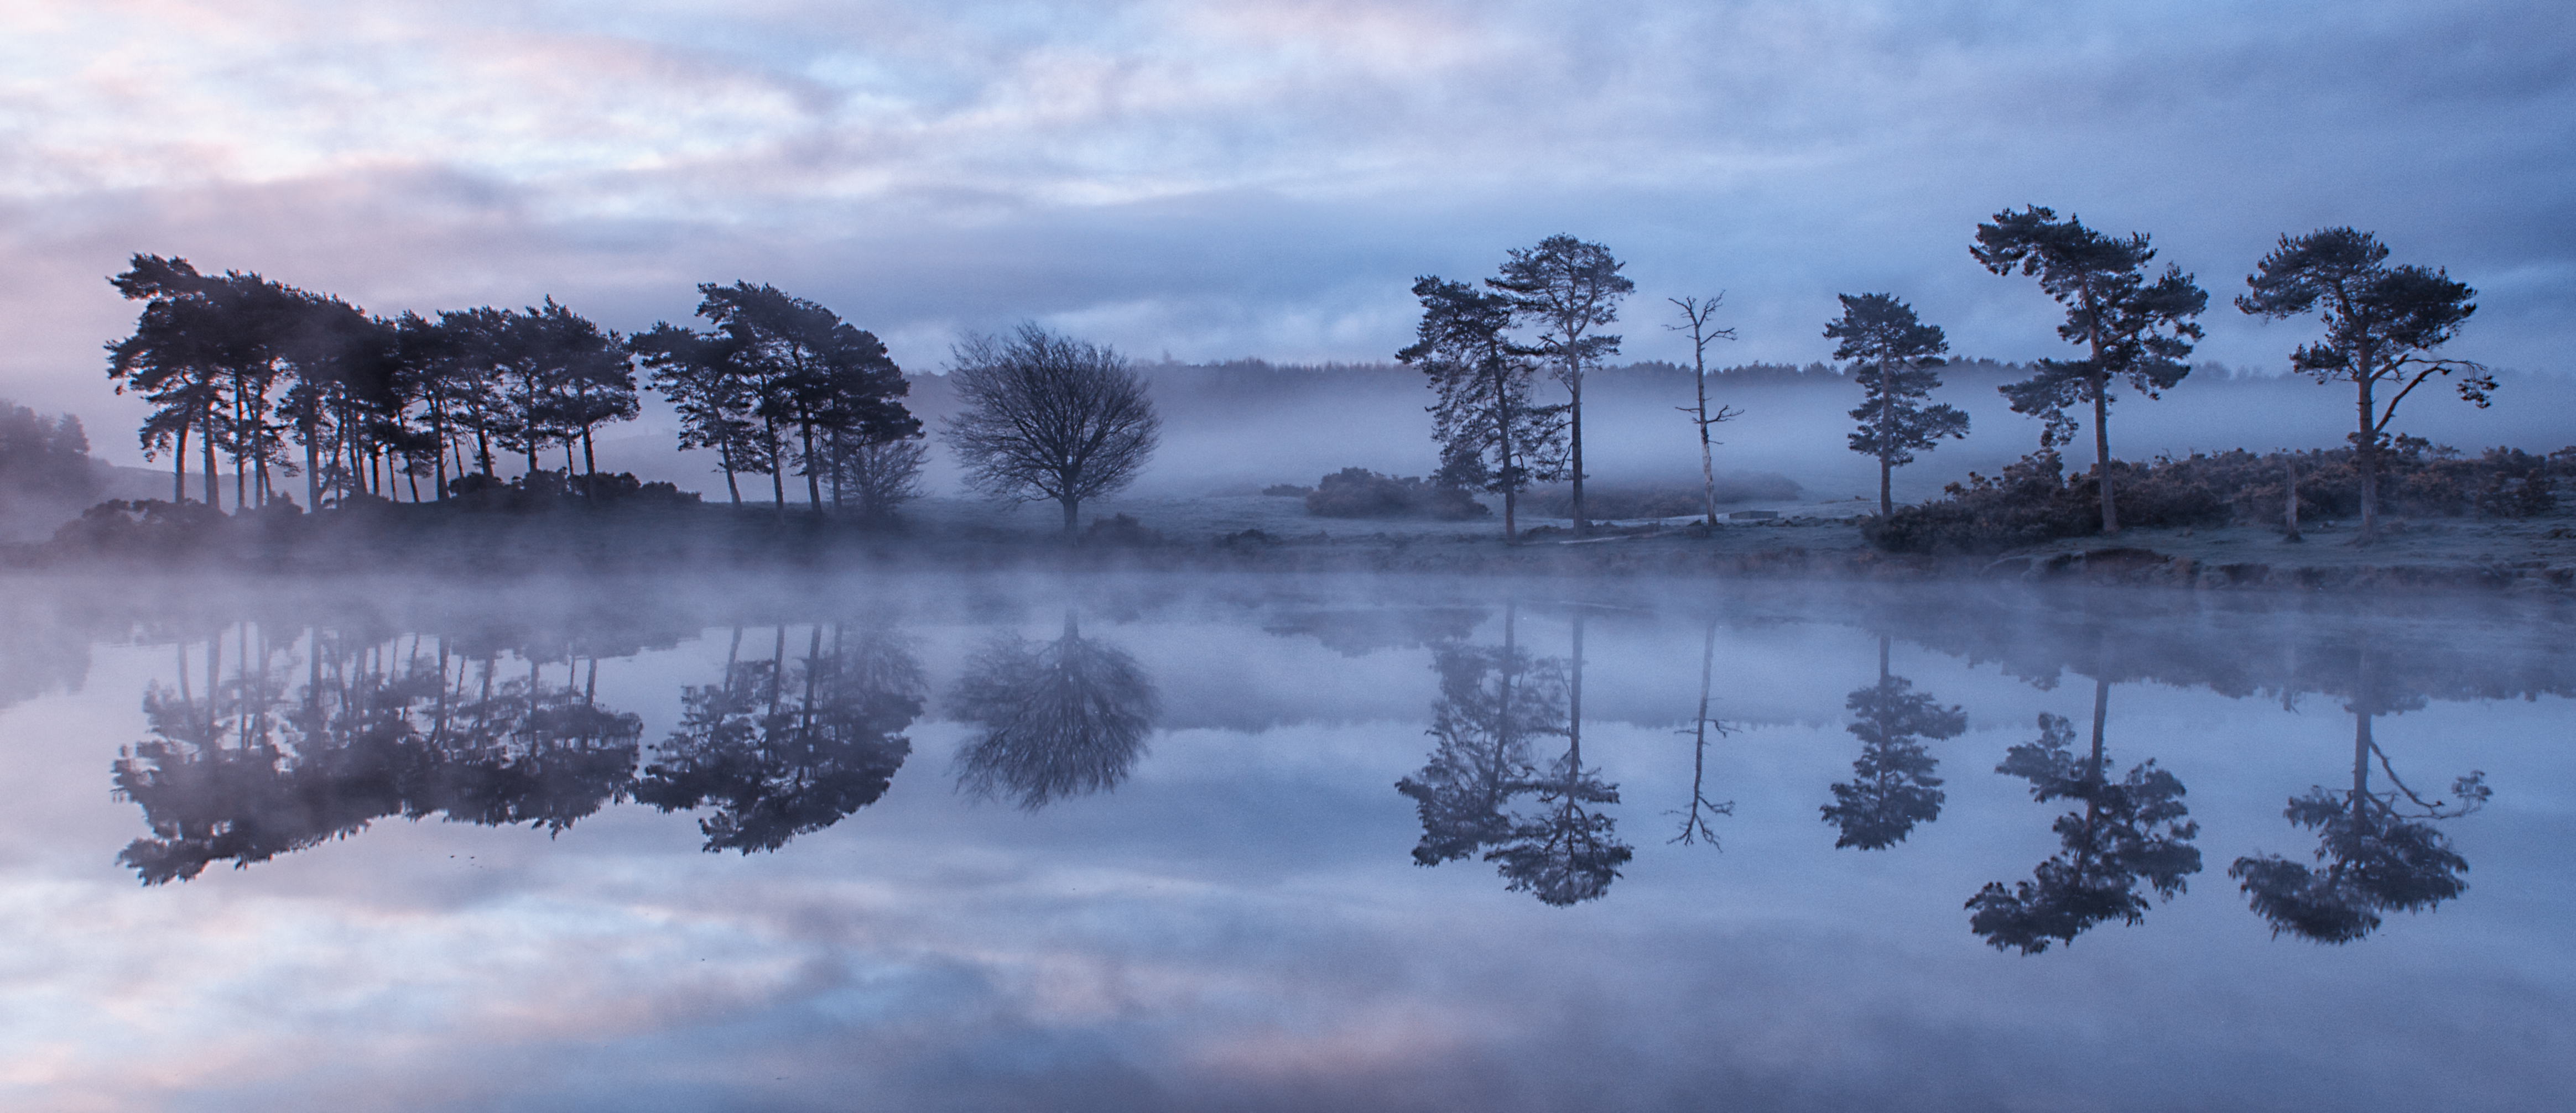
landscape, tree, nature, mountain, snow, winter, cloud, sky, fog, mist, morning, lake, frost, dawn, dusk, evening, reflection, weather, season, reflections, scotland, renfrewshire, knappsloch, atmospheric phenomenon, woody plant